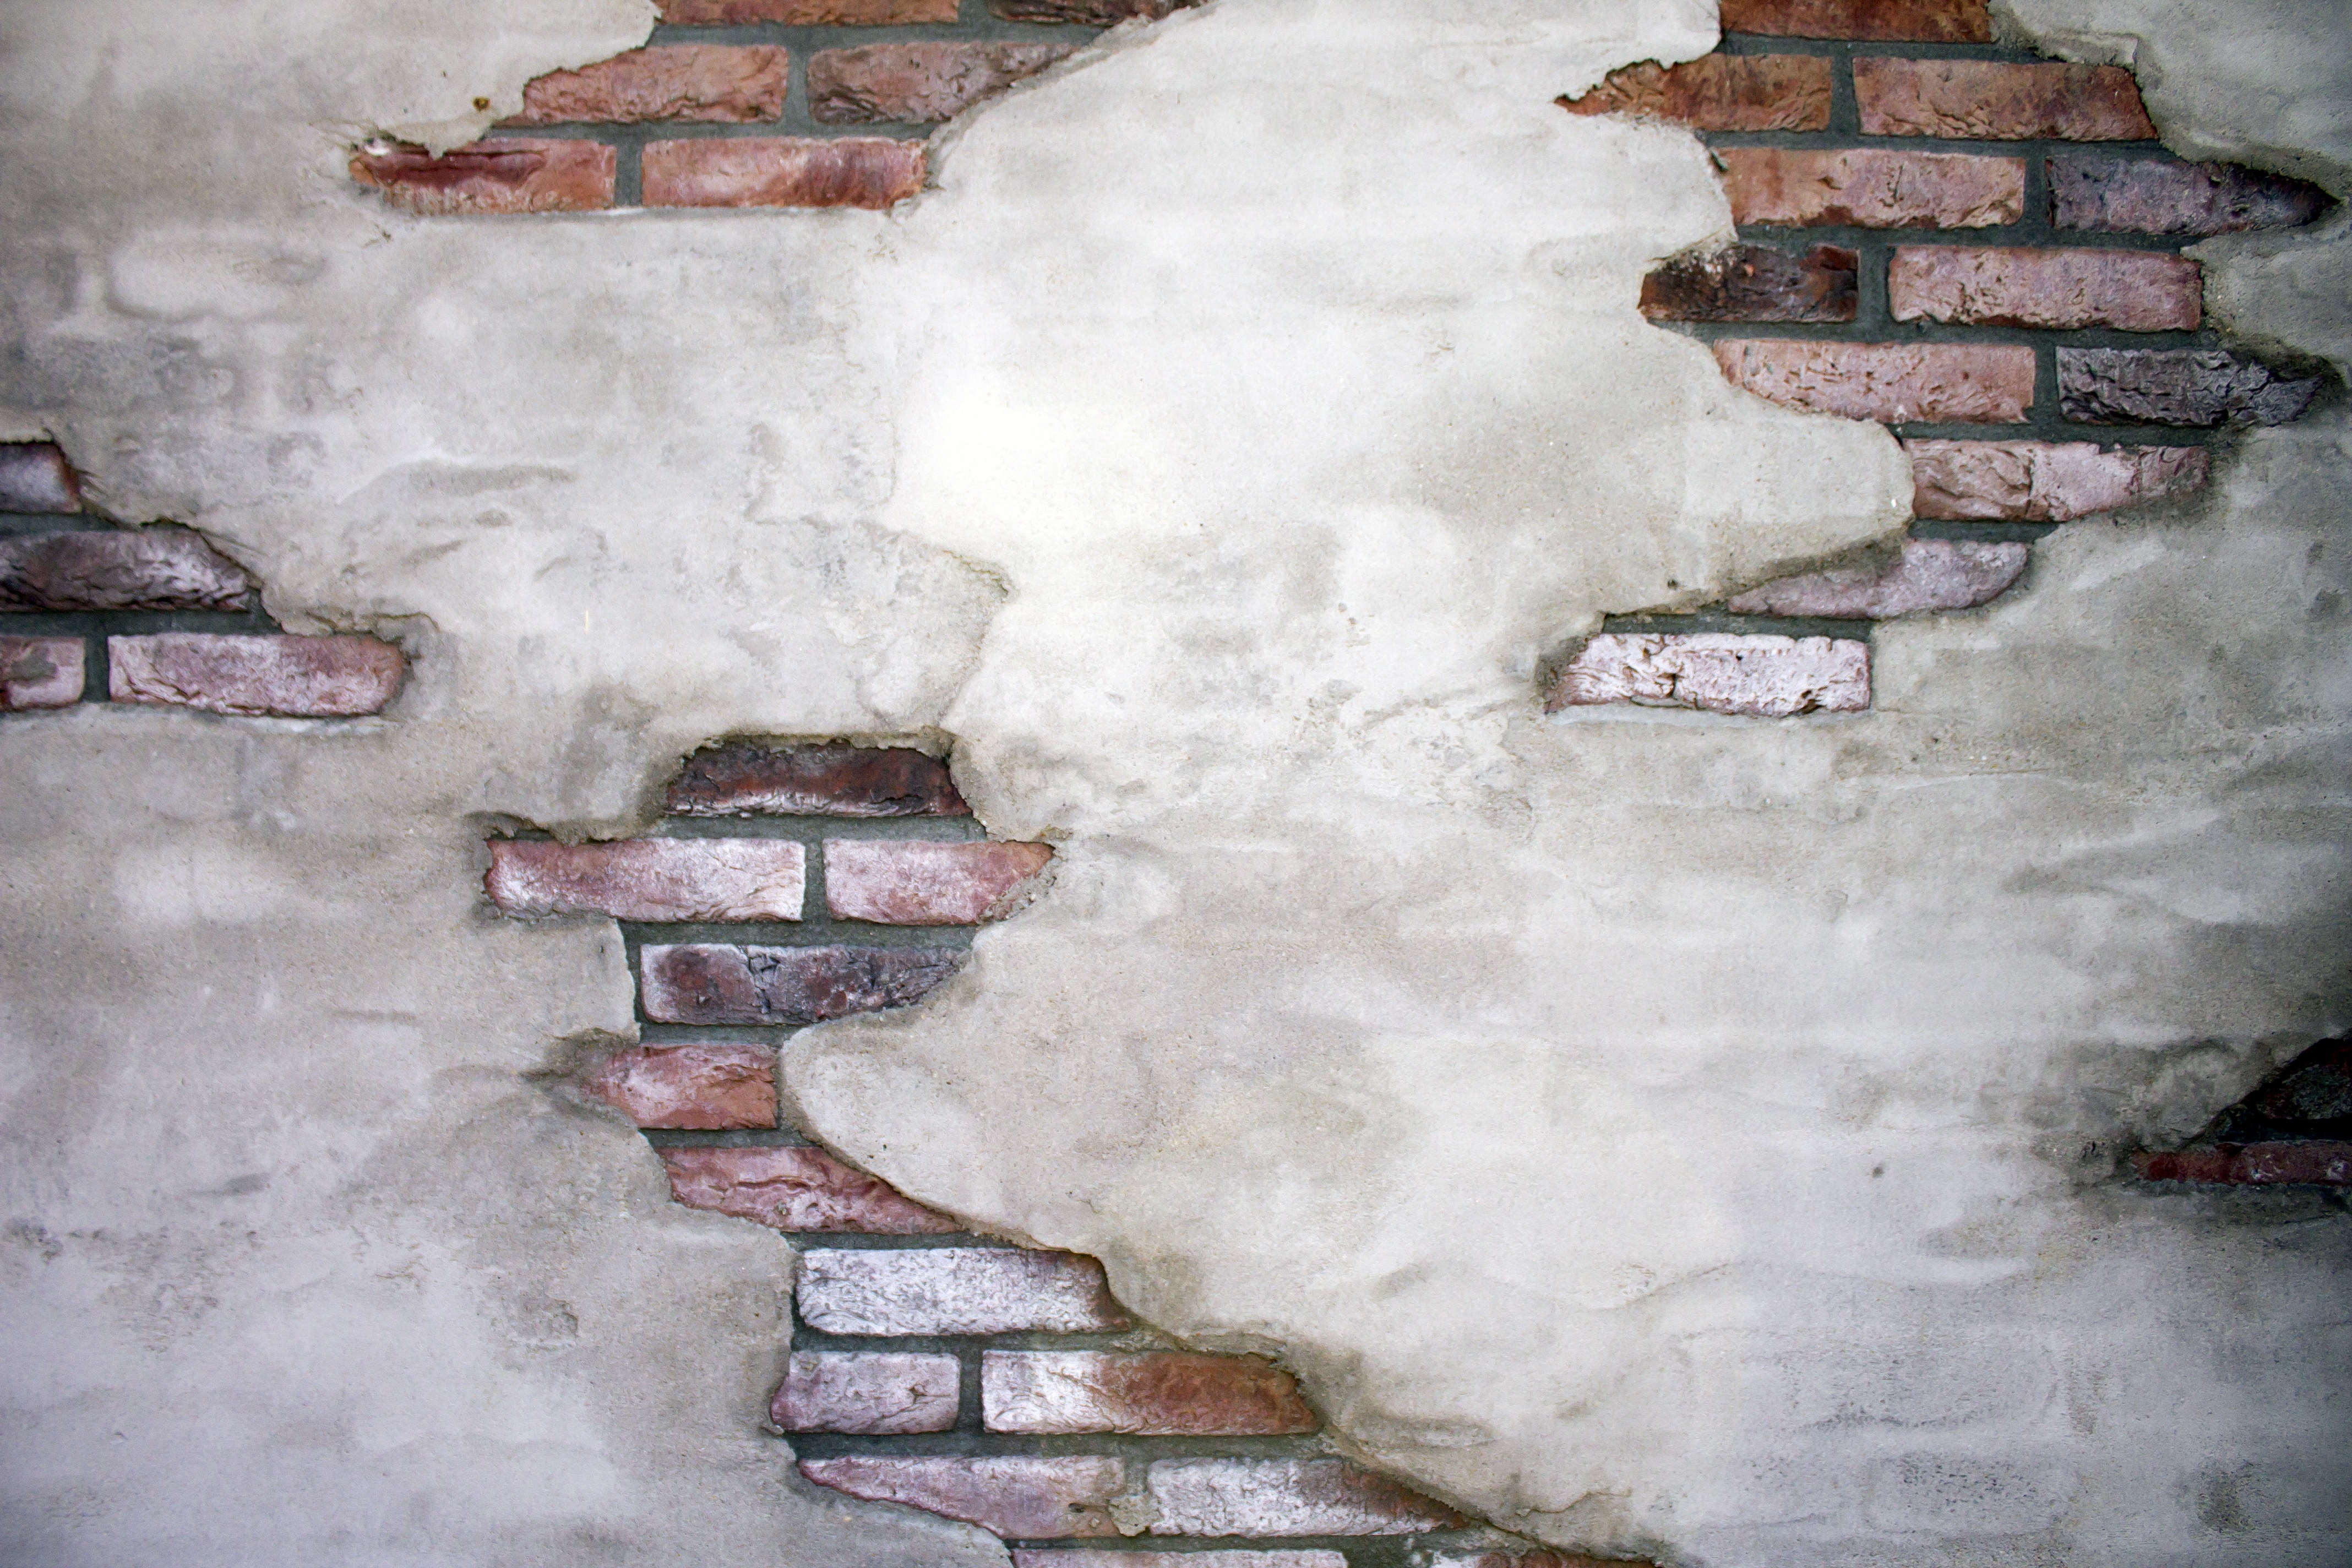
rock, snow, structure, vintage, house, texture, building, old, wall, stone, ice, brick, material, painting, brick wall, background image, stones, art, background, bricks, stucco, old wall, crumble, crumbled, vintage wall, crumbled wall, vintage stone